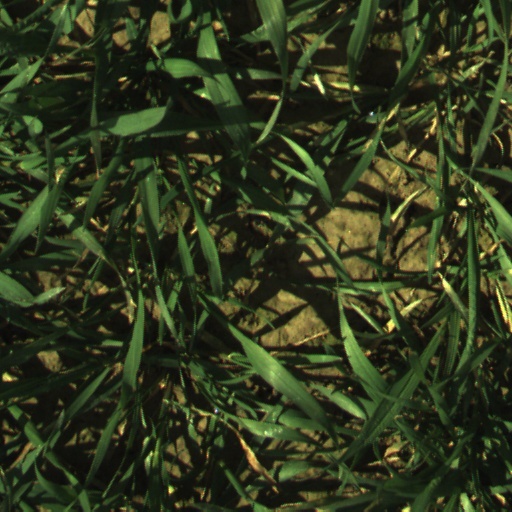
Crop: wheat